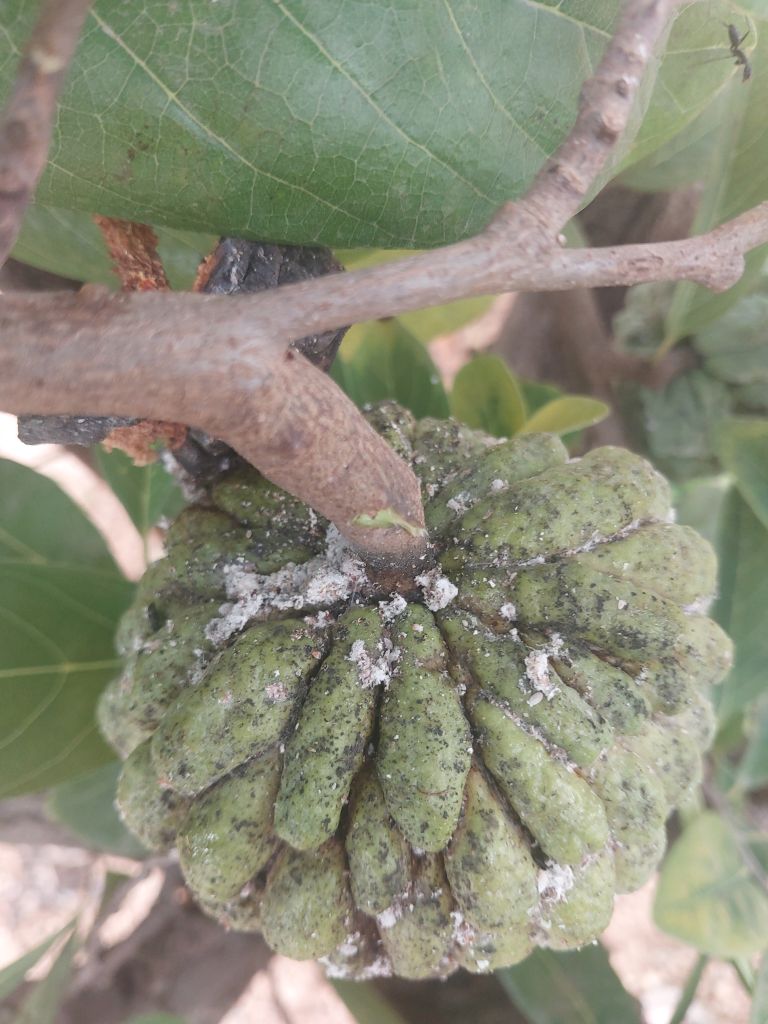
Disease label: Leaf spot on fruit